Solihin G. P.

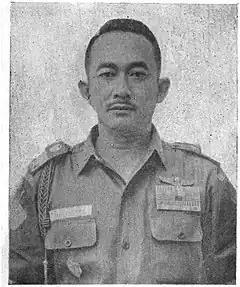
Solihin as Governor of the Armed Forces Army Academy ("AKABRI Bagian Umum dan Darat"), 1968

Solihin was sworn in as governor of West Java on 14 February 1970, six days after his tenure as AKABRI governor concluded. His deputy was Ahmad Nasuhi who used to be his direct superior in the armed forces during the revolution – Nasuhi was a battalion commander and Solihin was a company commander in the battalion. By Solihin's account, he was shortly thereafter invited to Jakarta by the capital's governor Ali Sadikin. During Solihin's visit there, Ali noted how the regions of West Java bordering Jakarta were underdeveloped, and remarked that the province should cede the border regions to Jakarta so that they could be better developed. Solihin noted that he took offense to this, and thus focused his attention on said regions – particularly Tangerang, Bekasi and Puncak being developed for the textile, cement, and tourist industries, respectively.